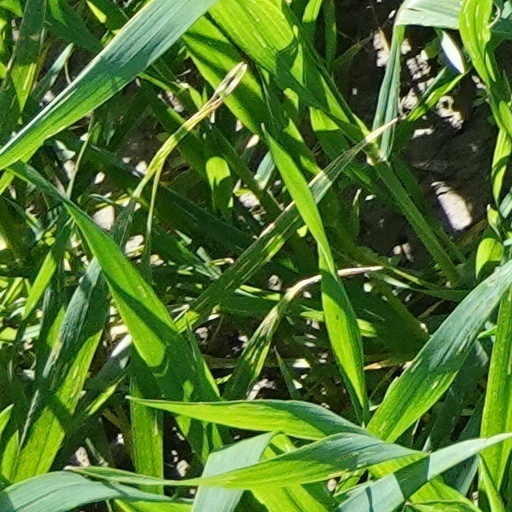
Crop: wheat